Paraganglioma

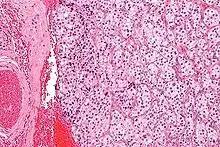
Micrograph of a "carotid body tumor" (a type of paraganglioma)

A paraganglioma is a rare neuroendocrine neoplasm that may develop at various body sites (including the head, neck, thorax and abdomen). When the same type of tumor is found in the adrenal gland, they are referred to as a pheochromocytoma. They are rare tumors, with an overall estimated incidence of 1 in 300,000. There is no test that determines benign from malignant tumors; long-term follow-up is therefore recommended for all individuals with paraganglioma.